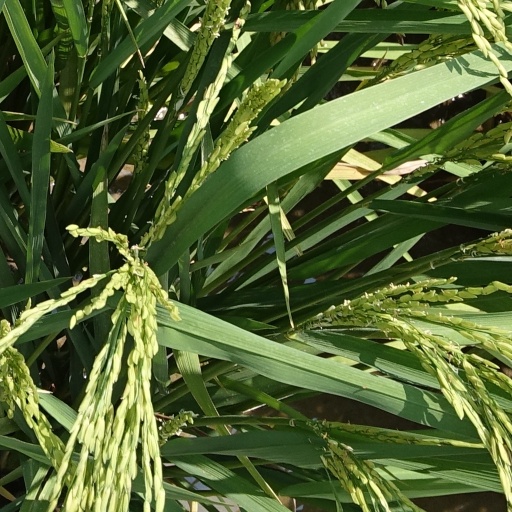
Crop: rice